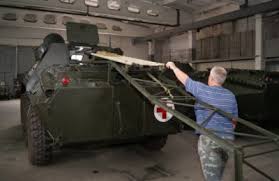
Label: BTR